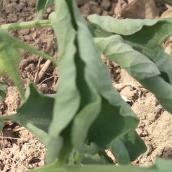
Crop: Tomato
Condition: virosis-d